Enn Säde

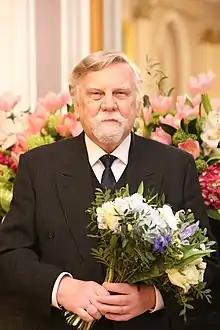
Enn Säde in 2021

Enn Säde (born 18 October 1938 in Pärnu) is an Estonian film sound designer and film director.